Aqua Anio Vetus

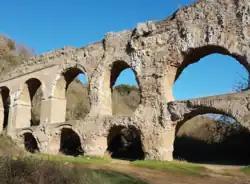
Ponte della Mola

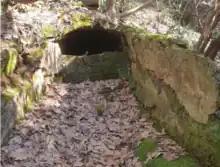
Ponte della Mola specus

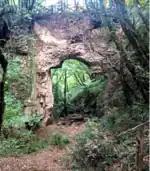
Ponte Taulella

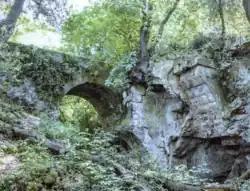
Ponte Pischero

Its source is believed to be between Vicovaro and Mandela, upstream of the gorge at the Convent of San Cosimato, near Vicovaro. Like the Aqua Appia, its route was mainly underground, but it emerged at many points to cross river valleys especially after bridges using better technology were later used to shorten its course considerably.